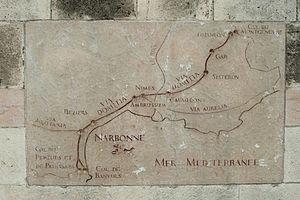
Le tracé de la Via Domitia (Voie Domitienne), sur une plaque moderne placée près de la partie apparente de cette voie dans le centre de Narbonne (France).
Le col de Montgenèvre est un col des Alpes françaises culminant à 1 850 m, entre le massif des Cerces et le massif du Queyras. Il tire son nom de celui du village de Montgenèvre.
Montgenèvre est une commune française située entre la vallée de la Clarée et le val de Suse, dans le département des Hautes-Alpes en région Provence-Alpes-Côte d'Azur. La station, ayant fêté ses 110 ans au cours de l'hiver 2017, est la doyenne des stations de ski françaises.